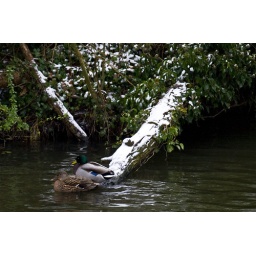
Ducks at coate water in swindon wiltshire taking a rest on a snowy tree trunk